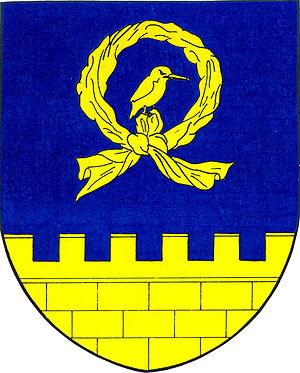
Točník est une commune du district de Beroun, dans la région de Bohême-Centrale, en République tchèque. Sa population s'élevait à 230 habitants en 2020.